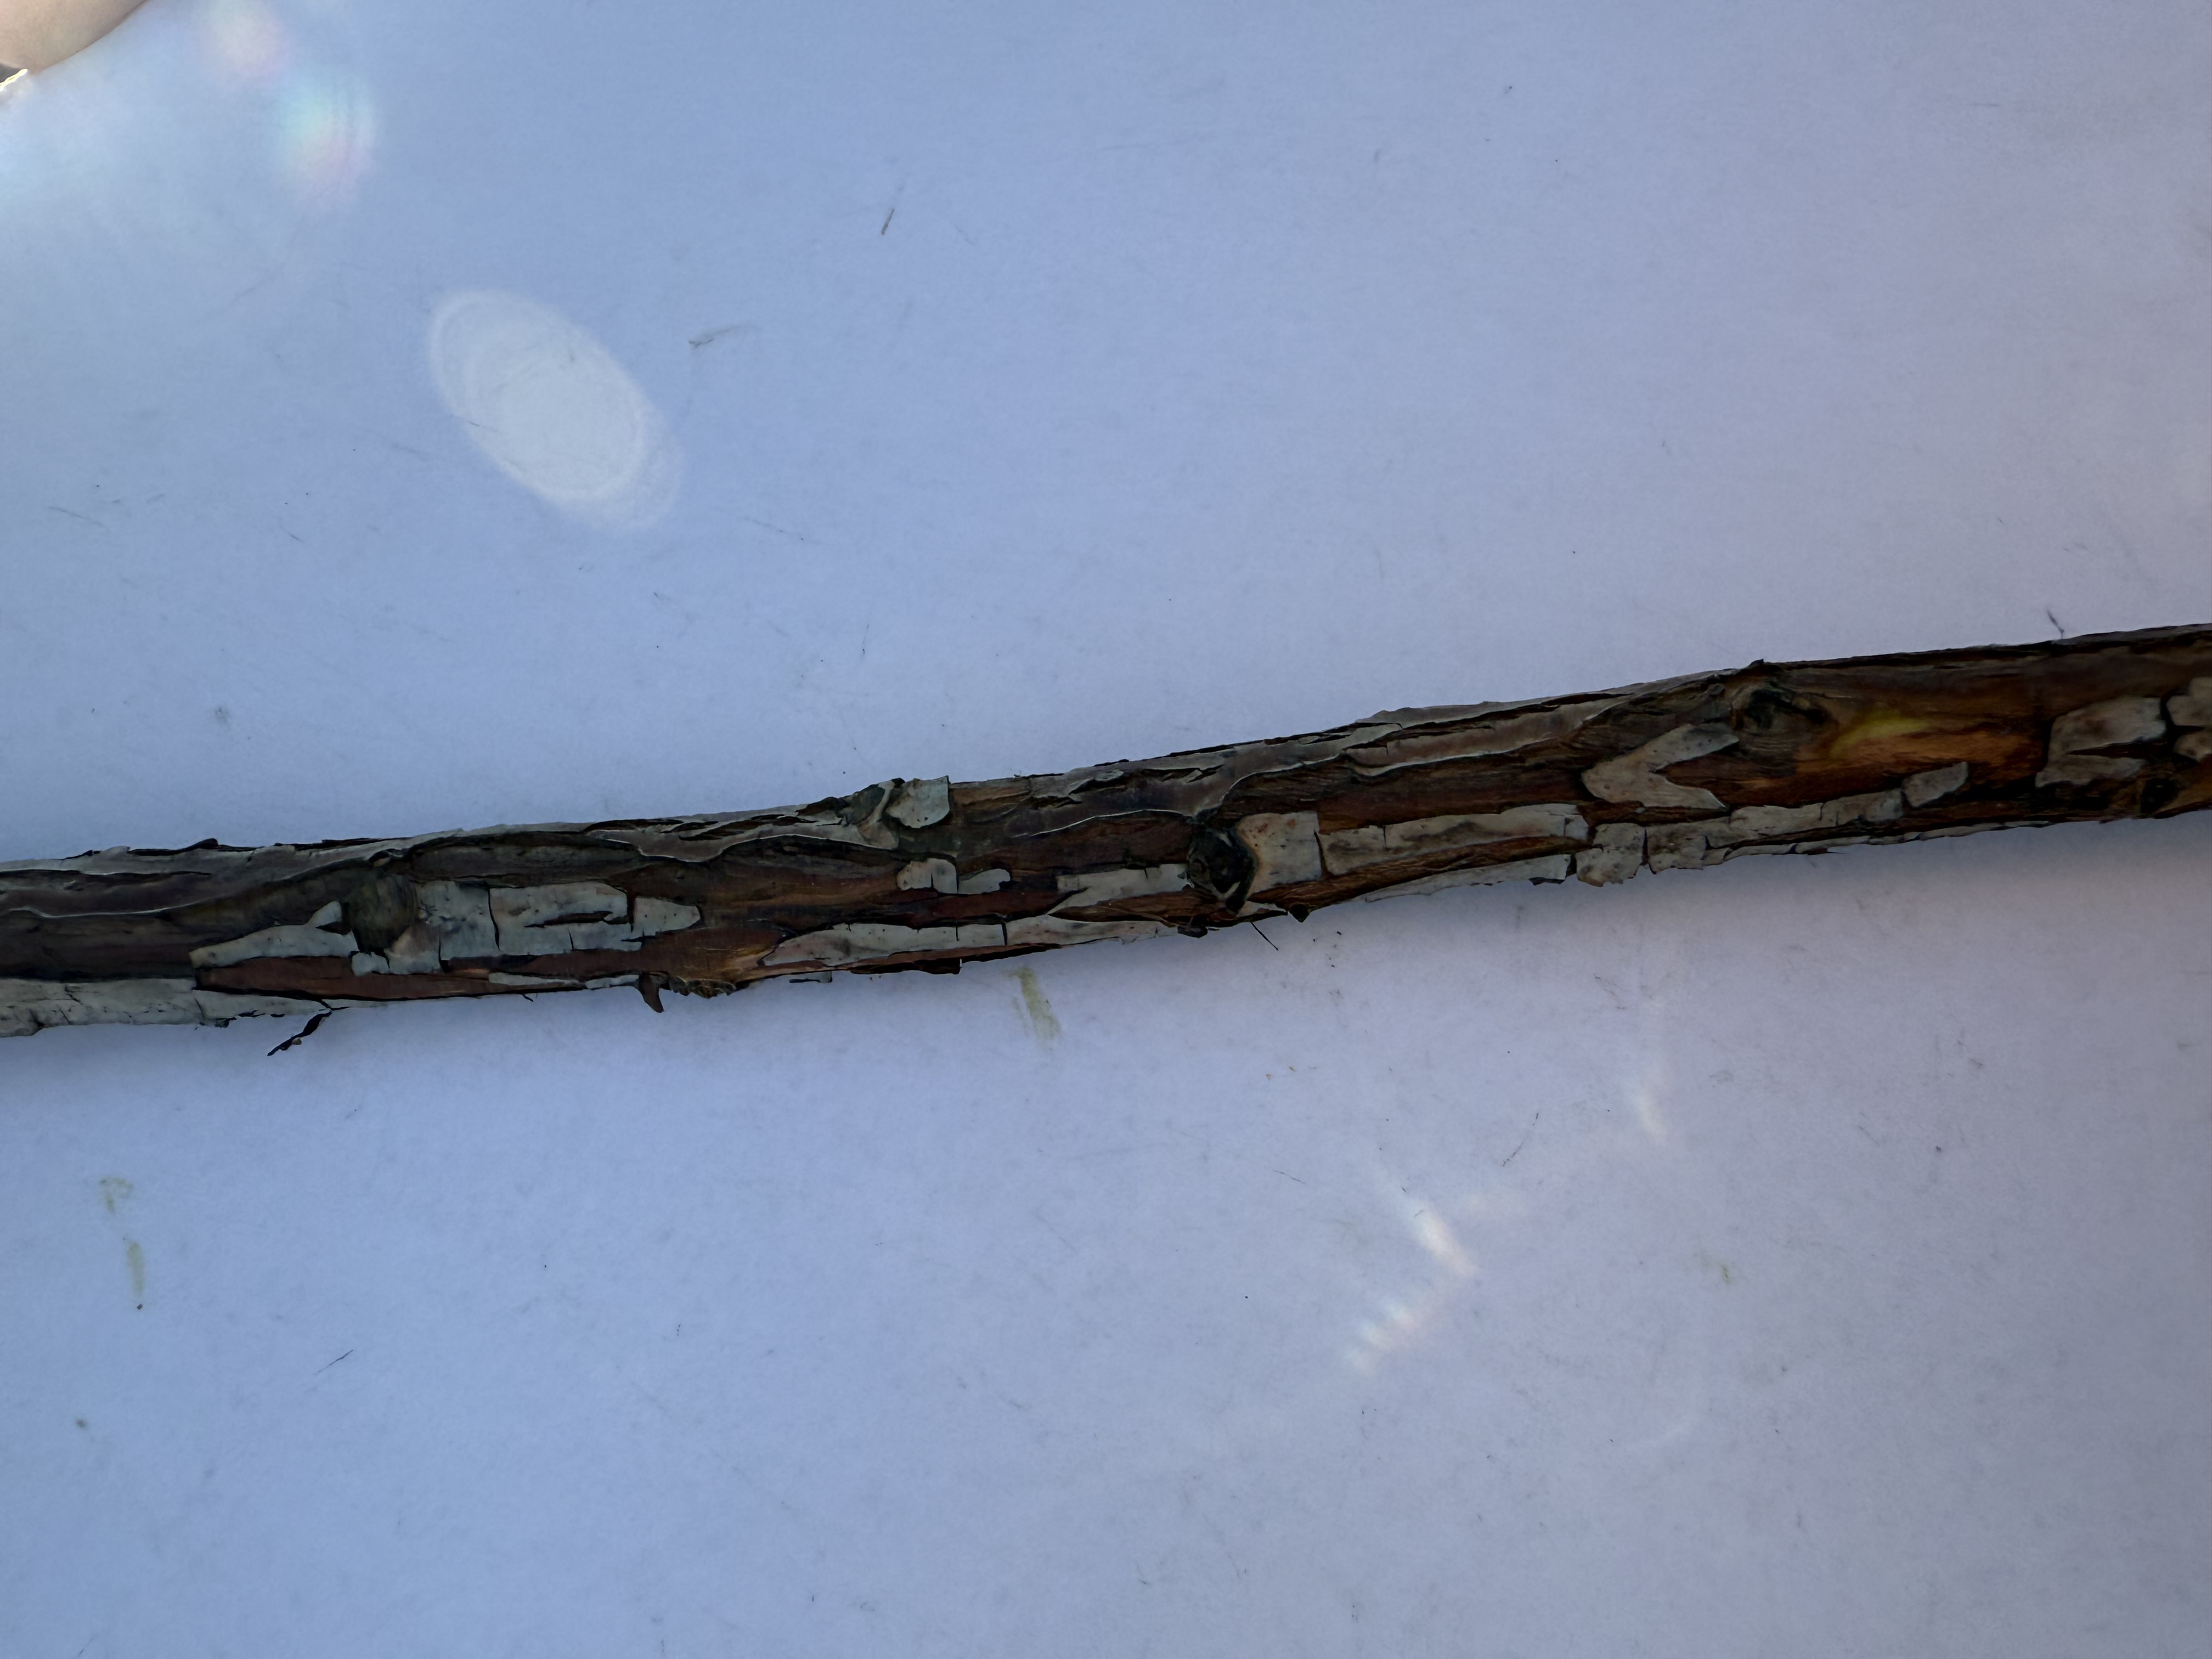
Variety: Wild Strawberry